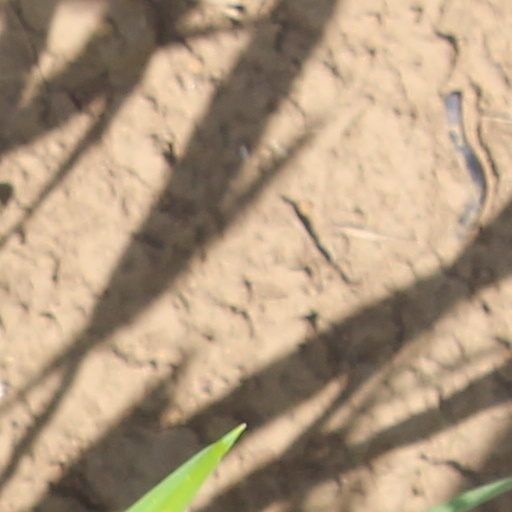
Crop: wheat